Slametan

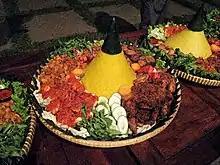
Tumpeng is commonly the main menu in a slametan.

Around birth, there are four major slametans and a number of minor ones. The four major ones are: